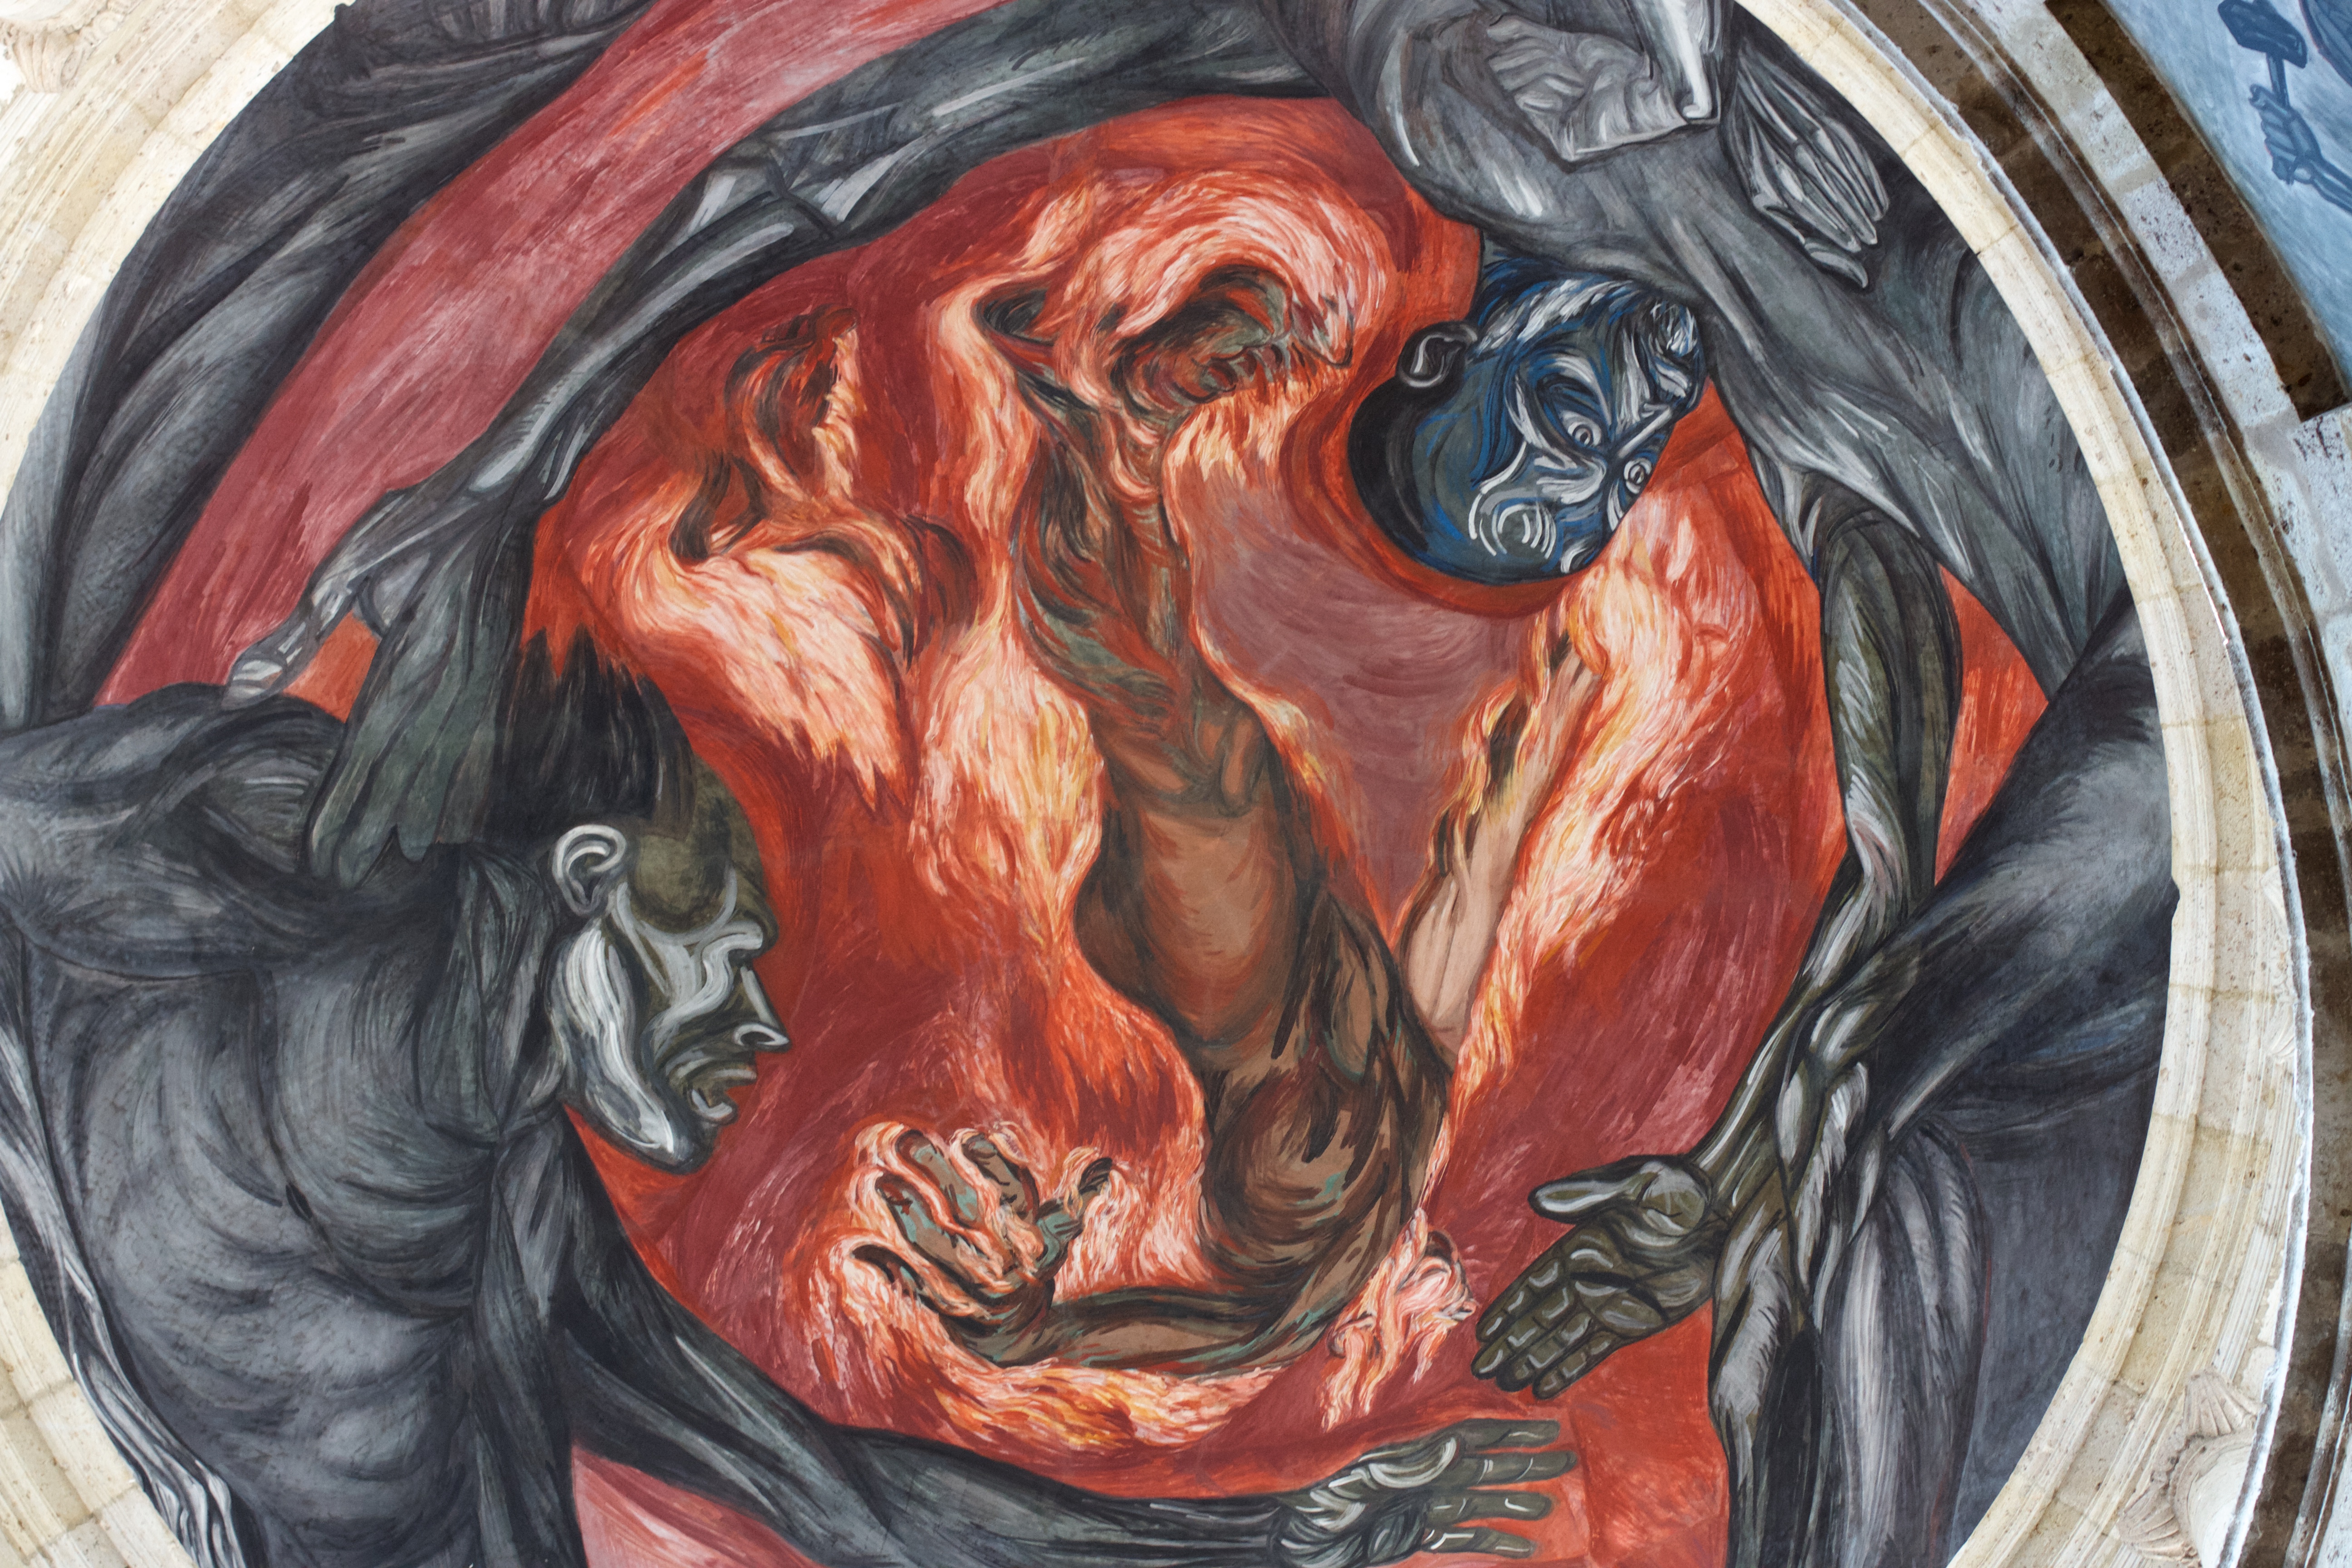
portrait, painting, art, sketch, drawing, mural, carving, modern art, acrylic paint